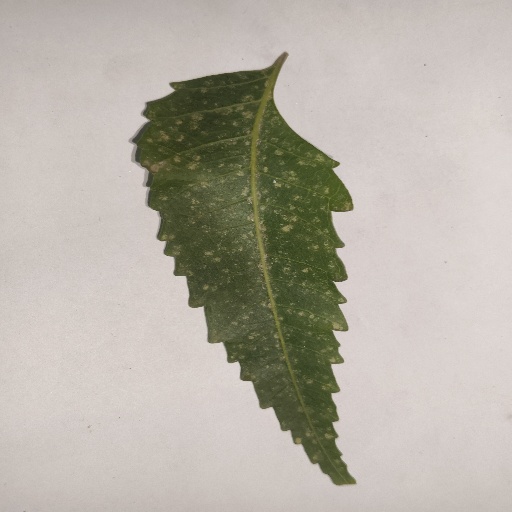
Species: Neem
Leaf condition: Powdery Mildew